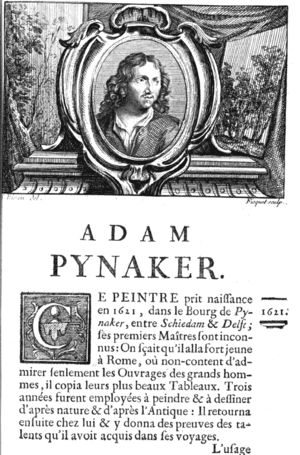
La vie des peintres flamands, allemands et hollandois, avec des portraits gravés en taille-douce, une indication de leurs principaux ouvrages, &amp